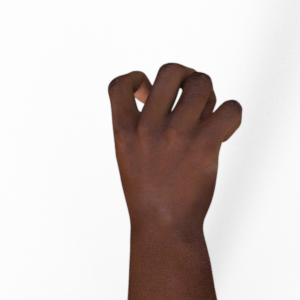
Label: rock